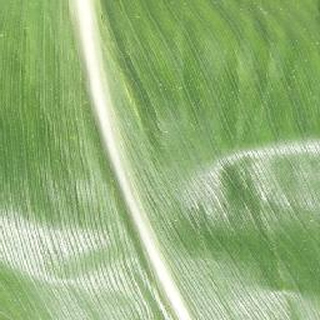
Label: healthy_corn